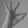
ASL letter: F